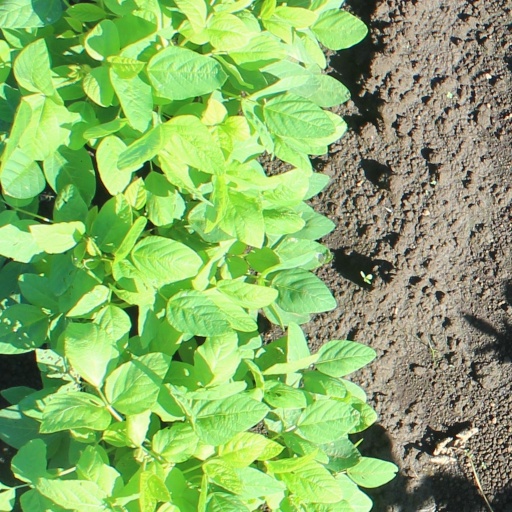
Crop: soybean